Thomas R. Dickinson

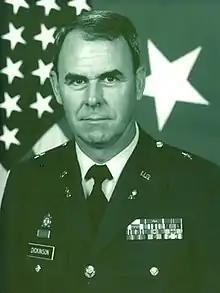
Brigadier General Thomas R. Dickinson

Brigadier General Thomas R. Dickinson (born April 1, 1945) is a retired general officer in the United States Army and served as the 29th Chief of Ordnance and Commandant of the U.S. Army Ordnance School at Aberdeen Proving Grounds, Maryland.